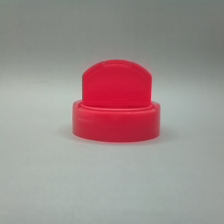
Color: red/orange/pink/fuchsia/brown
Cap type: dual flip-top cap